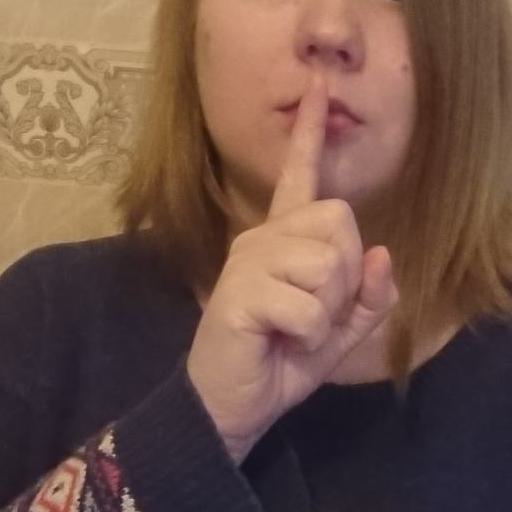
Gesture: mute